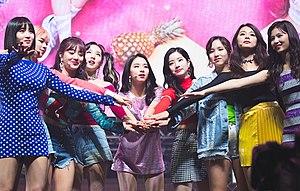
Twice est un girl group sud-coréen formé par JYP Entertainment par le programme Sixteen en 2015. Le groupe est composé de neufs membres se prénommant Nayeon, Jeongyeon, Momo, Sana, Jihyo, Mina, Dahyun, Chaeyoung et Tzuyu. Le nom « Twice » a été choisi parce que les membres seront en mesure « d'épater leurs fans une première fois à travers leurs oreilles et une deuxième fois à travers leurs yeux. ».